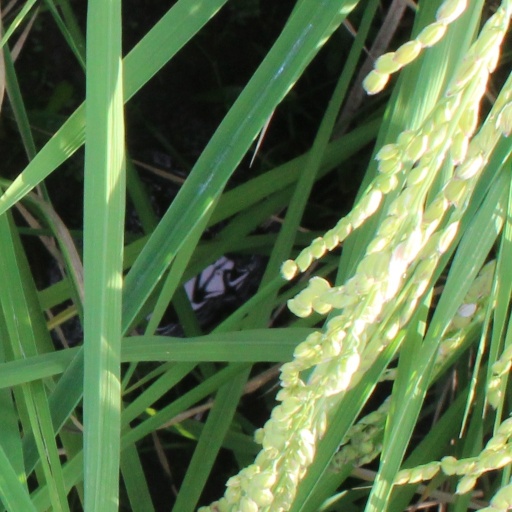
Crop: rice